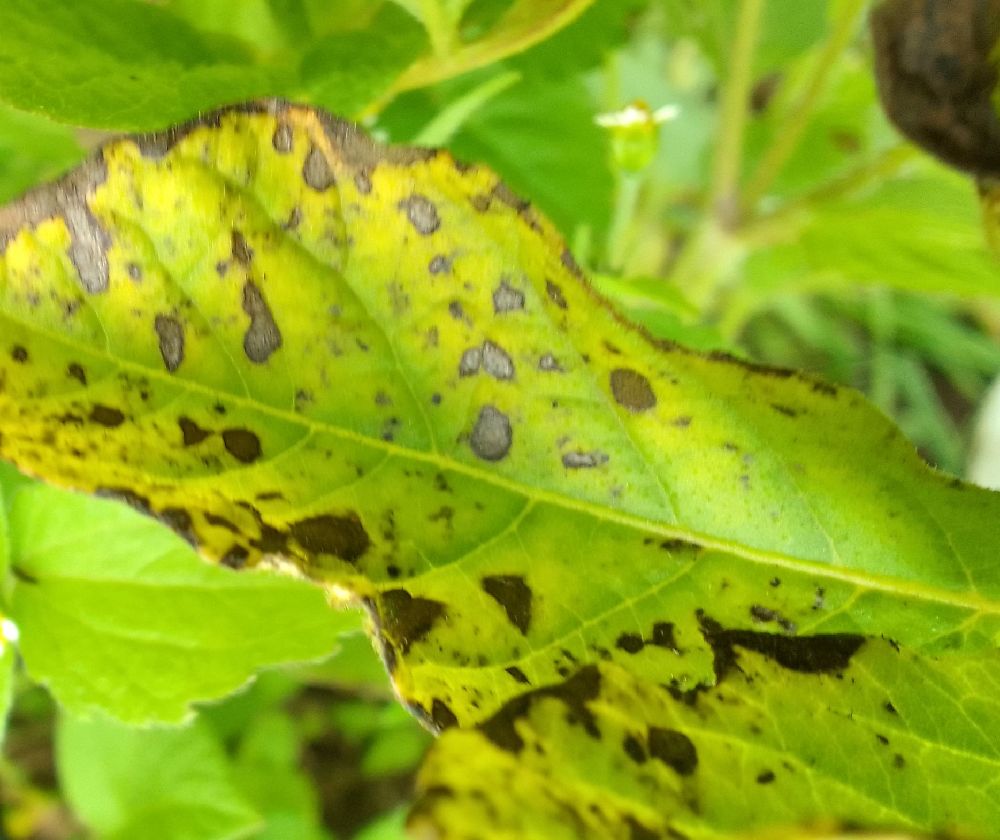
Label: Early blight